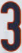
Number: 3